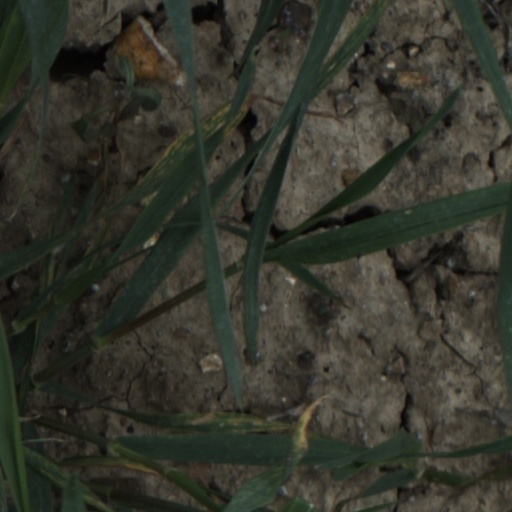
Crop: wheat